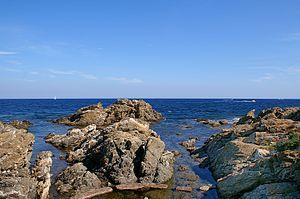
Un sentier littoral, parfois surnommé «
le Vivier maritime de la Gaillarde est une des traces de l'occupation romaine en Provence, et de la vie économique varoise dans l'Antiquité.
Le sentier du littoral, parfois surnommé « sentier ou chemin des douaniers » ou encore chemin de ronde en France, est un espace de déambulation piétonne en bordure du domaine maritime. Généralement bien aménagés car à forte valeur touristique ajoutée, les sentiers littoraux permettaient souvent à l'origine d'assurer l'intégrité douanière du territoire, en réservant à l'État la gestion des frontières.